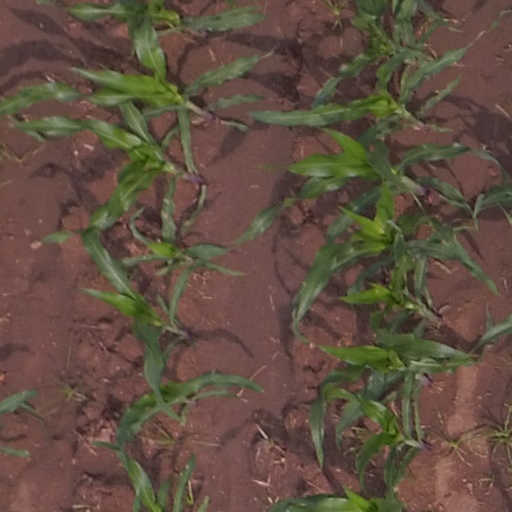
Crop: maize; corn